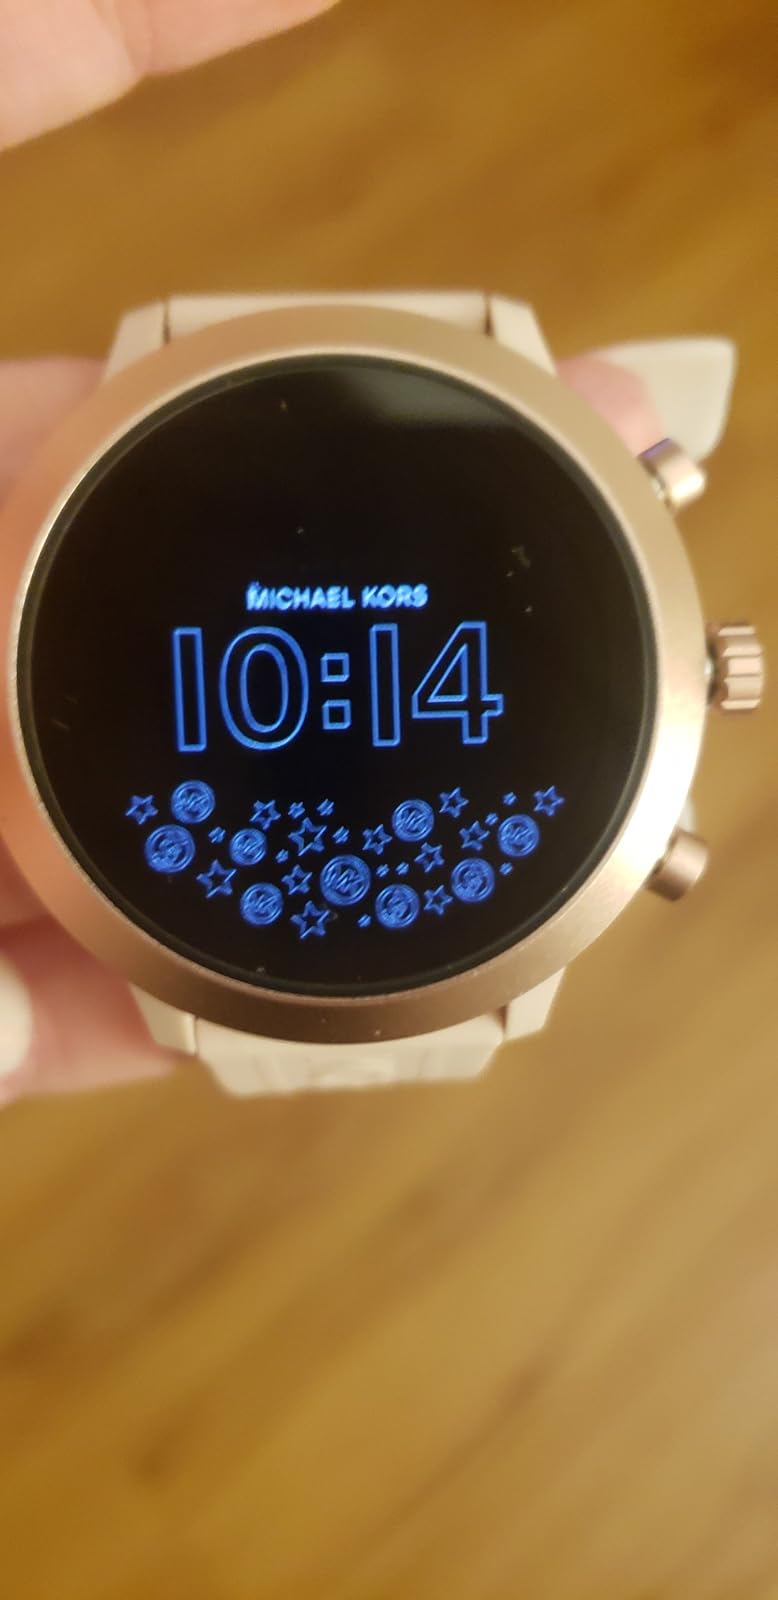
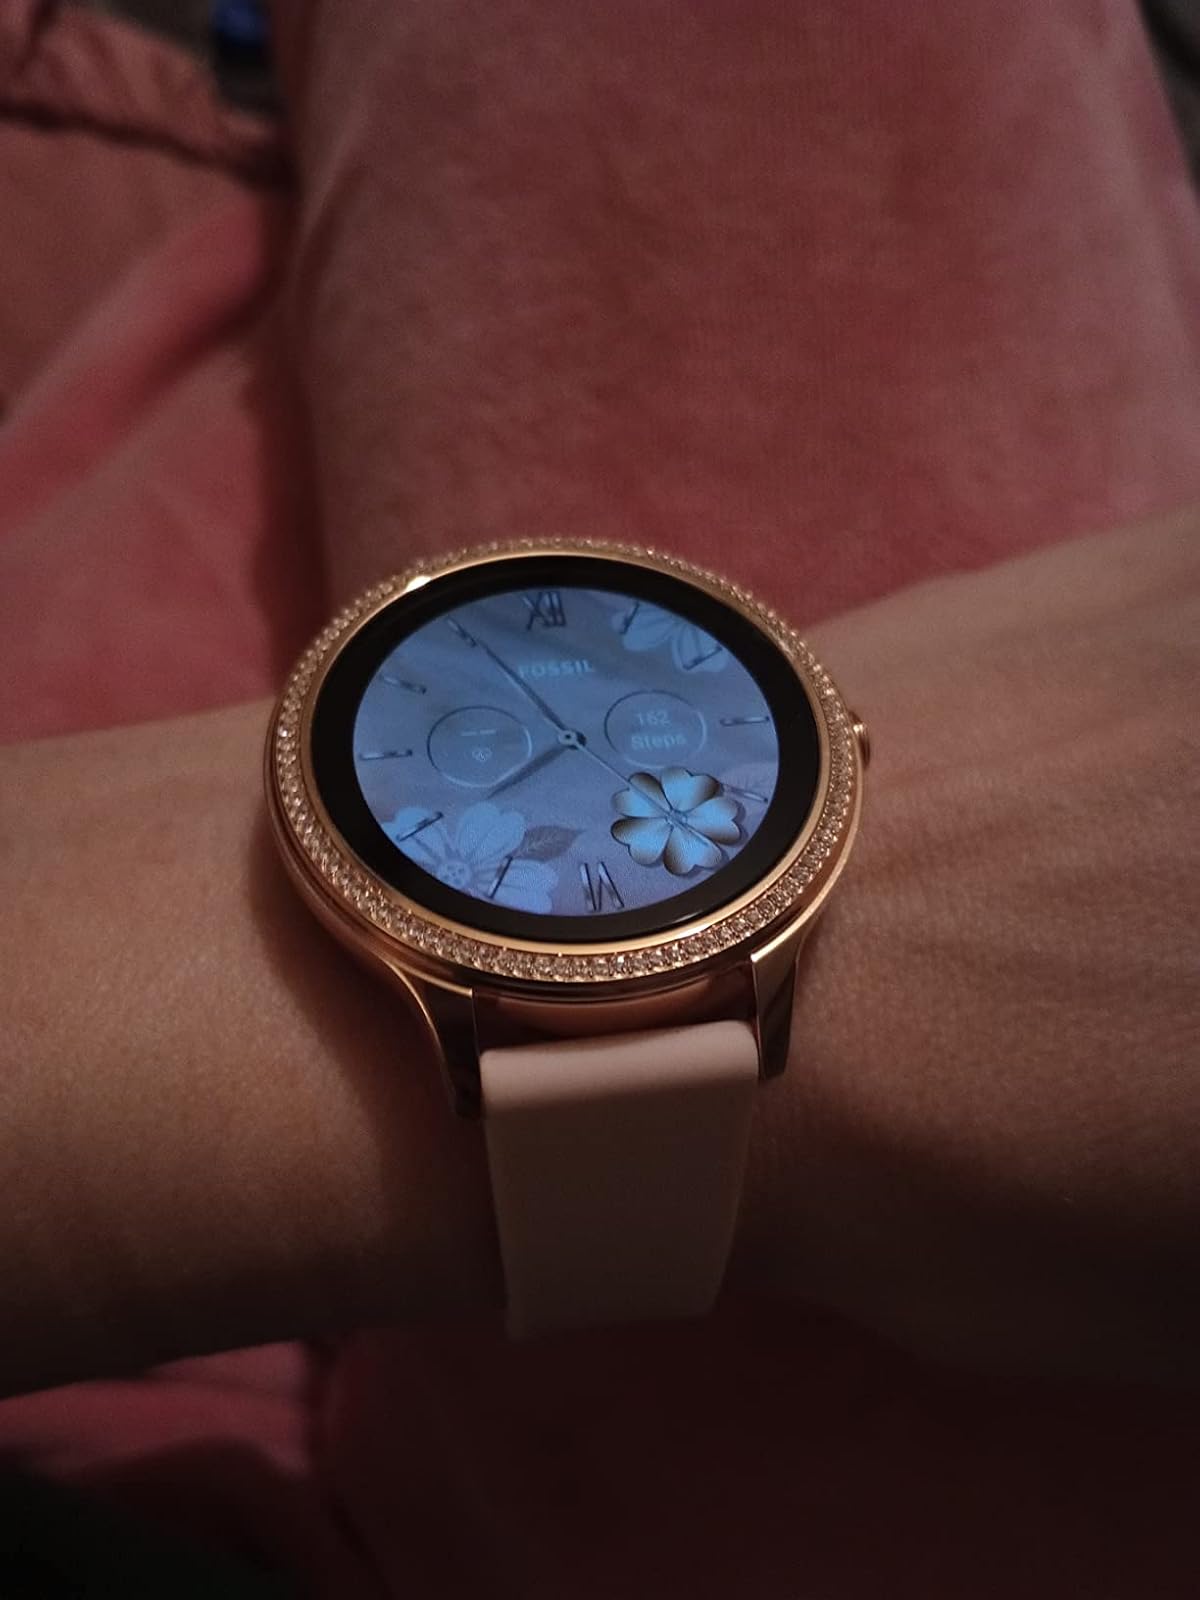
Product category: smartwatch
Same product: no